AT-hook

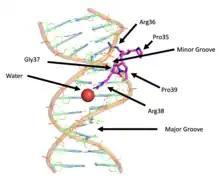
The phosphate backbone of the DNA shown in orange is faded to focus on the central region of the AT-hook. Shown in magenta are the side chains Pro35, Arg36, Gly37, Arg38, and Pro39. Made with PyMol. PDB code: 3UXW.

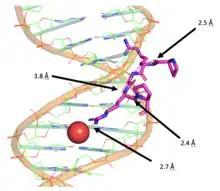
There are multiple hydrogen bonds shown in yellow. The interactions occur between Arg38 and Pro39 (3.8 Å), Pro35 and Arg36 (2.5 Å), and Gly37 and Arg38 (2.4 Å). The red sphere represents a water that forms a hydrogen bond 2.7 Å from Arg38 with the bond shown in yellow. Made with PyMol. PDB code: 3UXW.

The figure shows the position of the main chain to allow hydrogen bonds with the minor groove thymine oxygen atoms. The interactions shown, caused the DNA to bend, extending the minor groove. The distorted DNA causes the complementary major groove to form interactions between the side chains.